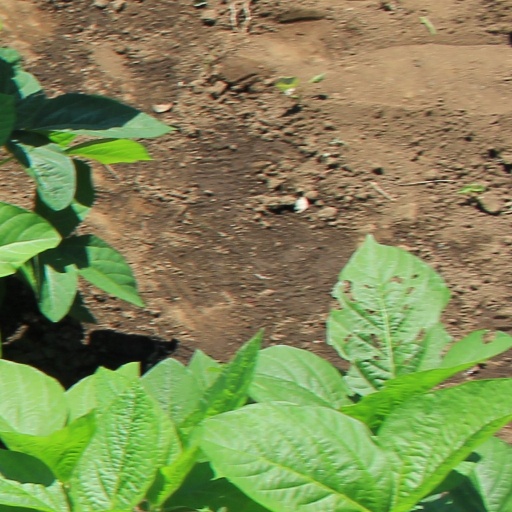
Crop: soybean